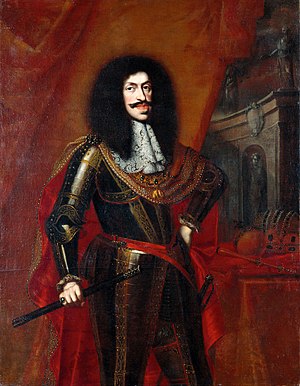
Slaget ved Wien / Optakt
Benjamin von Block, Kejser Leopold 1. (1640-1705) i rustning, 1672, Kunsthistorisk Museum Wien.
Slaget ved Wien fandt sted den 11. og 12. september 1683, efter at Wien havde været belejret af det Osmanniske Rige i to måneder. I slaget, der fandt sted på Kahlenberg i nærheden af Wien, stod en alliance bestående af Den polsk-litauiske realunion og Tysk-romerske rige overfor det Osmanniske Rige og nogle osmanniske len. Kampen markerede begyndelsen på de Habsburgske Arvelandes politiske herredømme i Det tysk-romerske rige og Centraleuropa.